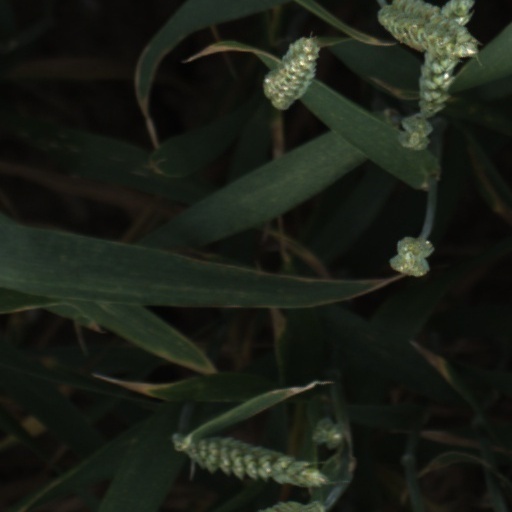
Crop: wheat